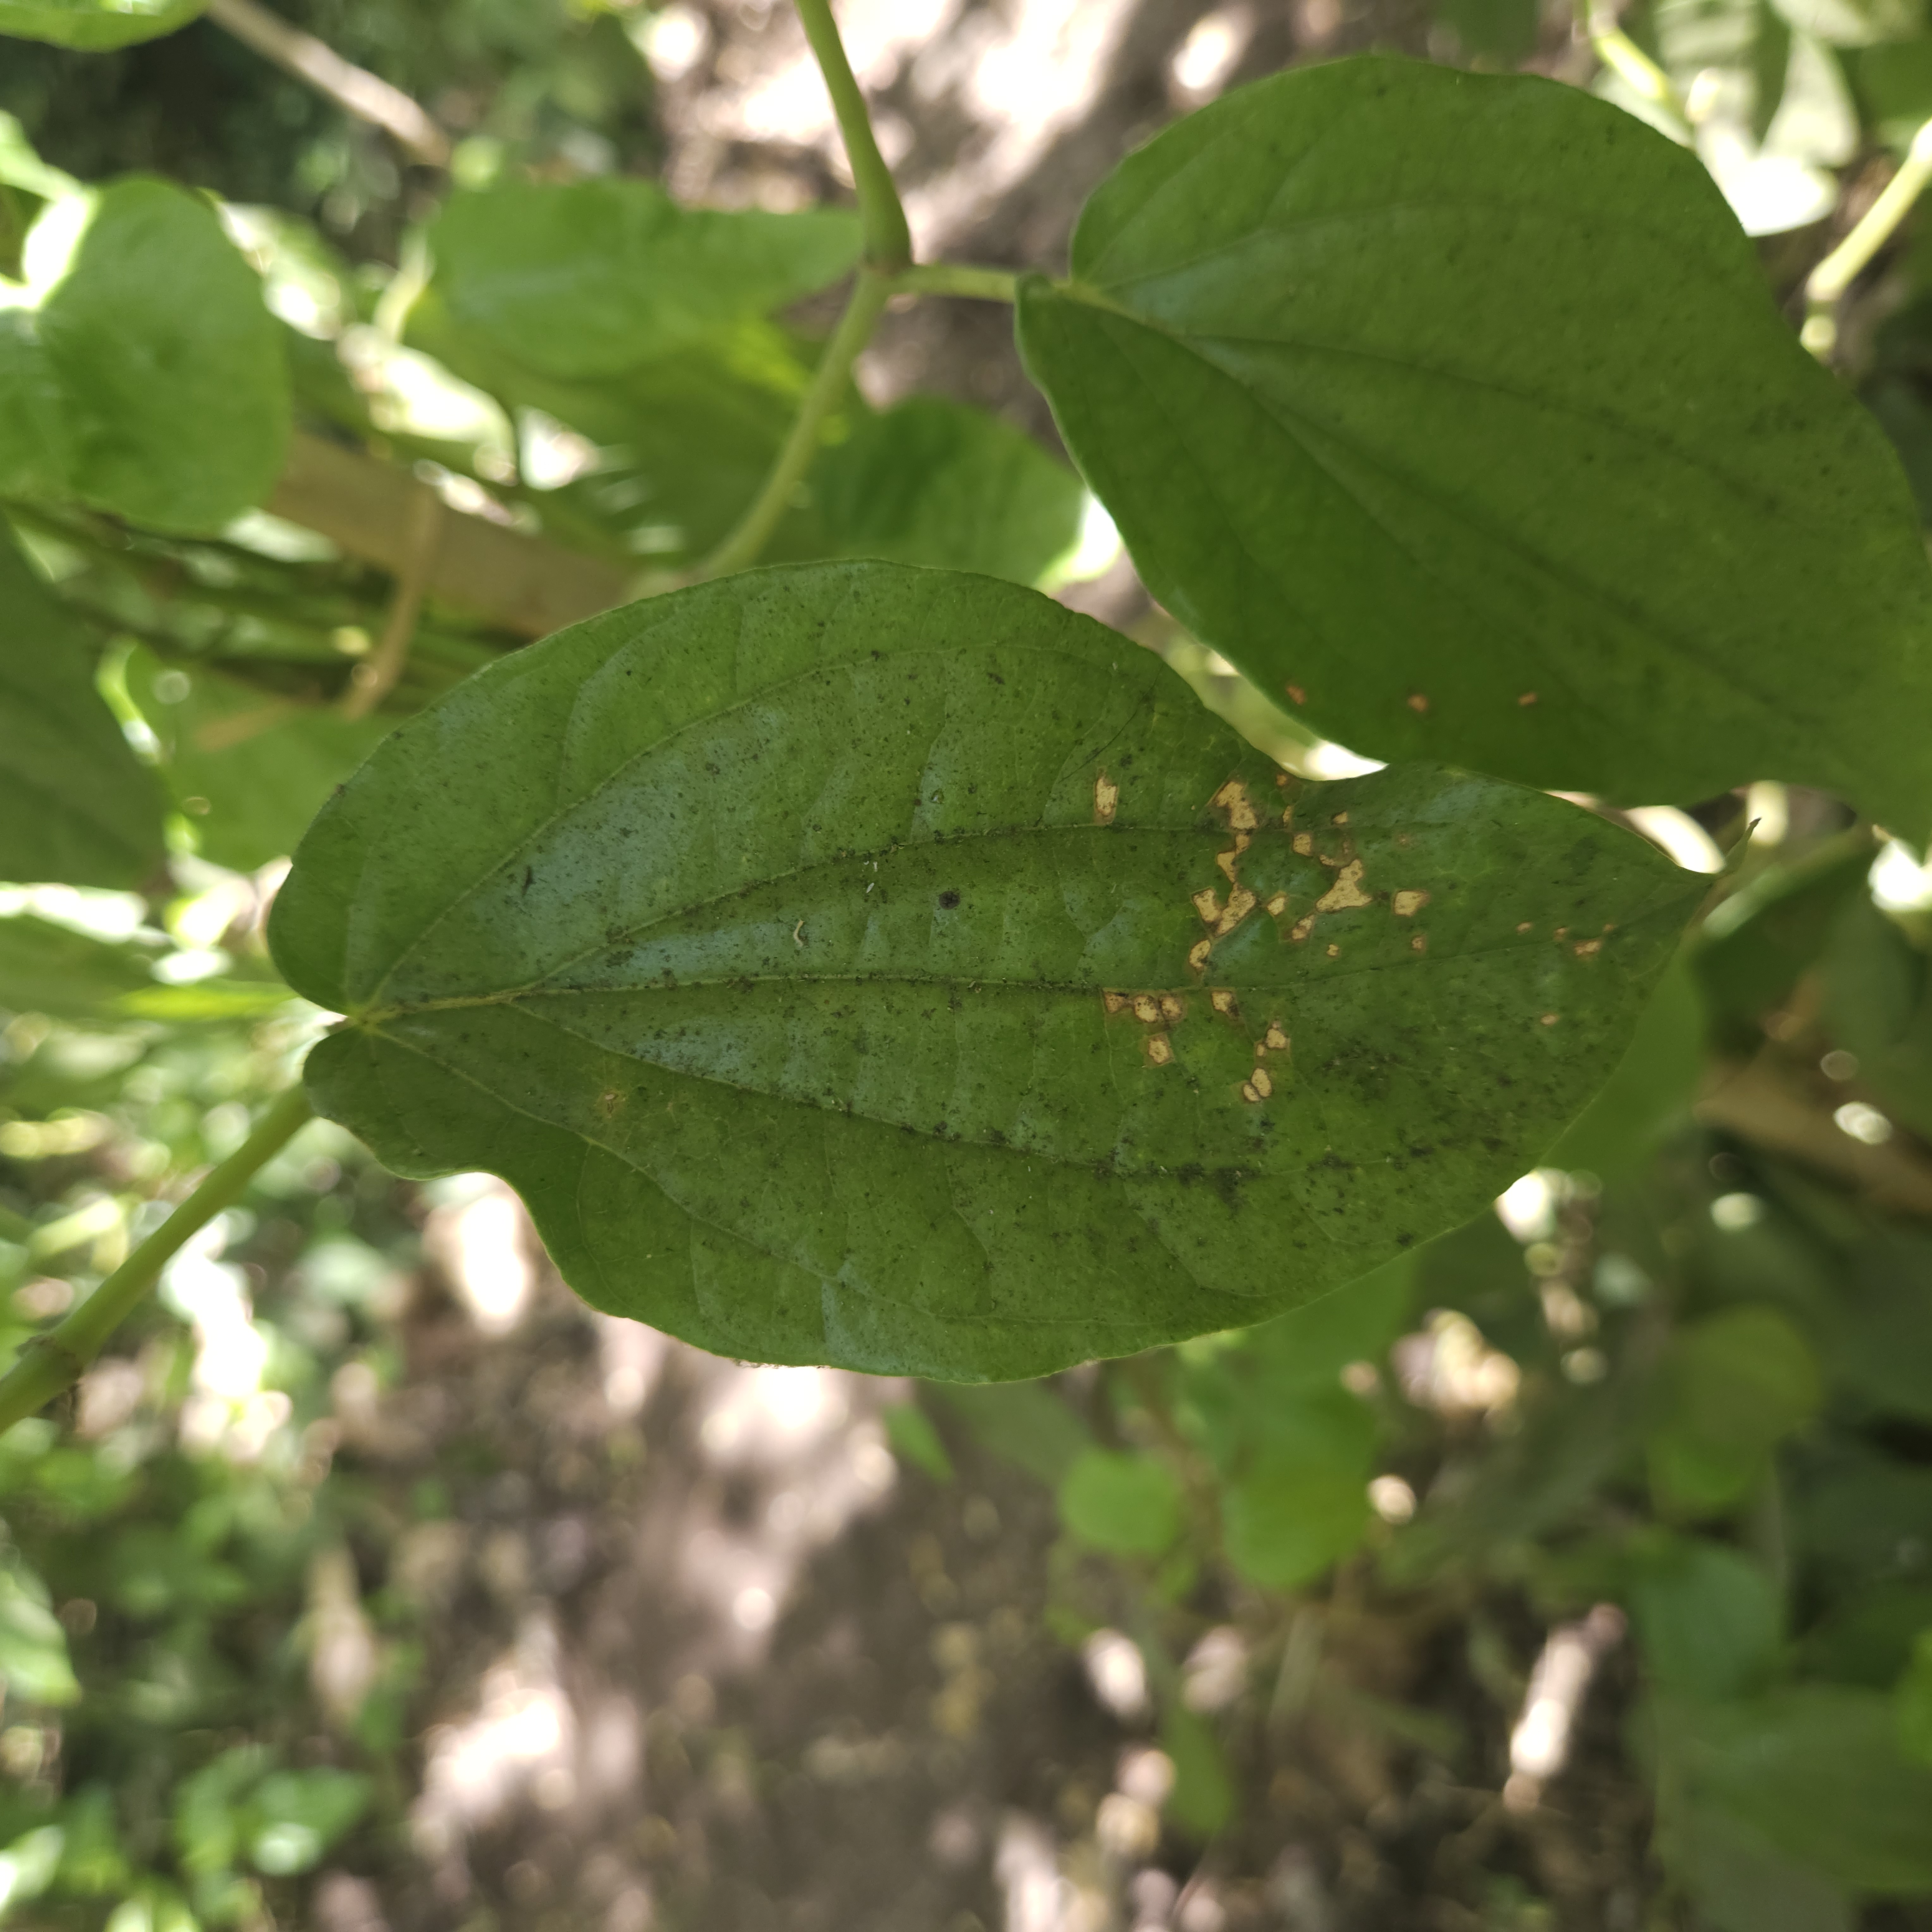
Label: Diseased